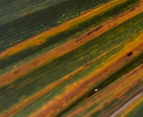
Label: Manganese Deficiency